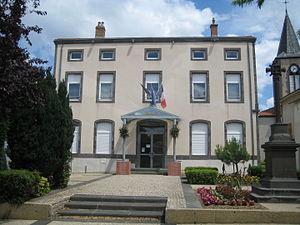
Mairie de Malintrat
Malintrat est une commune française située dans le département du Puy-de-Dôme, en région Auvergne-Rhône-Alpes.